Al Jazeera Media Network

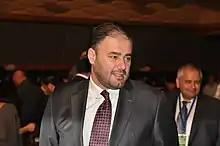
Wadah Khanfar, Former Director-General of Al Jazeera Media Network

In 2011 Al Jazeera Media Network created Al Jazeera Balkans, a version of Al Jazeera in the Bosnian/Croatian/Serbian language(s) stationed in Sarajevo, Bosnia and Herzegovina catering to and broadcasting around the Balkans.